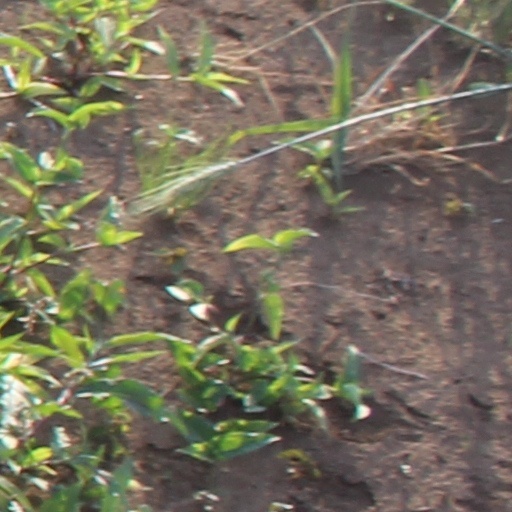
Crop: wheat